Masa Takayama

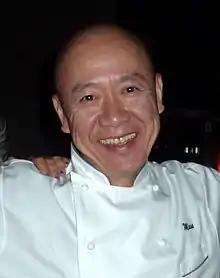
Takayama in 2009

(born 1 May 1954) is a Japanese chef and restaurateur. He is the owner of Masa, a three-Michelin-starred Japanese and sushi restaurant in Manhattan, New York City. He is also owner of Bar Masa, with two locations: one adjacent to his New York City restaurant, and one in the Aria Resort & Casino on the Las Vegas Strip in Paradise, Nevada.